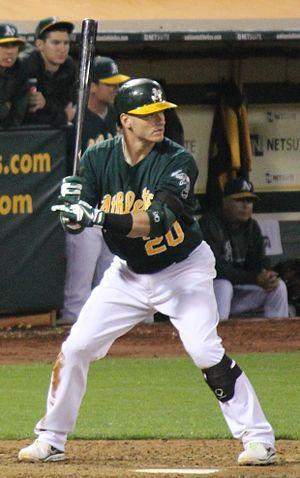
Joshua Adam Donaldson est un joueur de troisième but des Braves d'Atlanta de la Ligue majeure de baseball.
La saison 2015 de la Ligue majeure de baseball est la 115ᵉ saison depuis le rapprochement entre la Ligue américaine et la Ligue nationale et la 140ᵉ saison de Ligue majeure.